Tricel

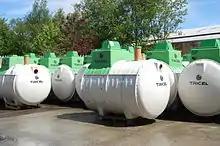
Tricel Novo wastewater treatment systems

In 2007, the KMG Group negotiated the purchase of the GRP Cold Water Tanks section from the Balmoral Group, a Scottish-based manufacturer. The merger was debated by the Office of Fair Trading and referred to the Competition Commission. However, it was ruled that it would reduce the competitiveness of the GRP cold water tank market in the UK. The deal was subsequently abandoned.